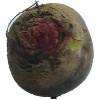
Label: Beetroot 1